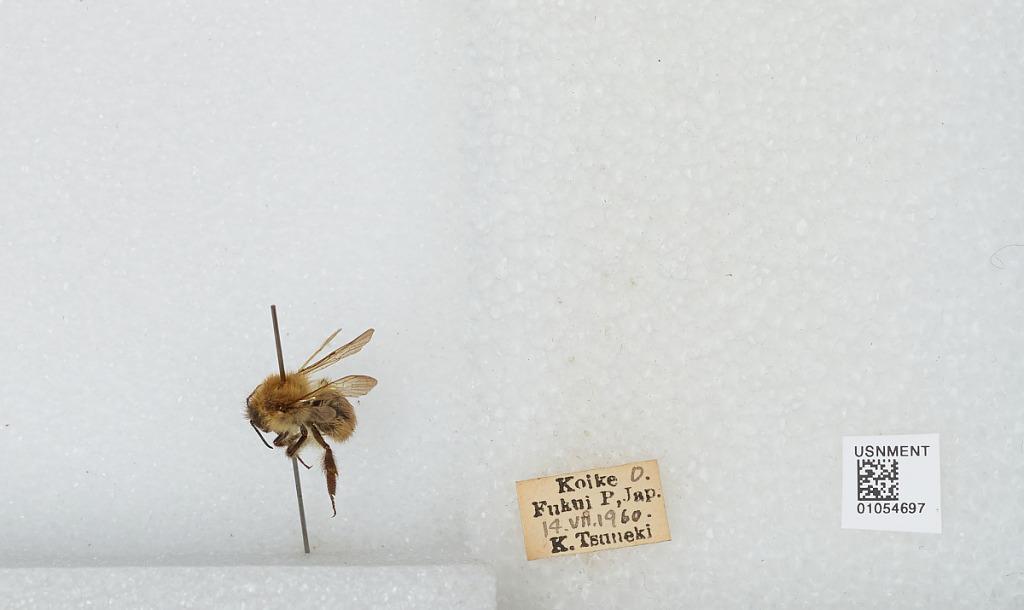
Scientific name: Bombus sp.
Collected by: K. Tsuneki
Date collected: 1960-7-14
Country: Japan
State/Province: Fukui
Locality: Koike